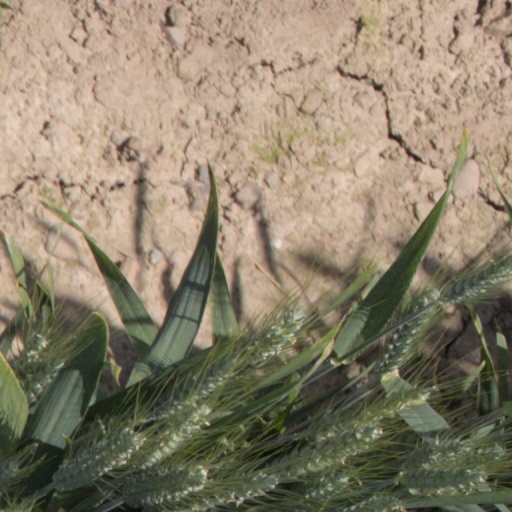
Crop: wheat